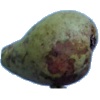
Label: pear_stone